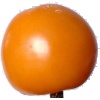
Label: yellow_tomato